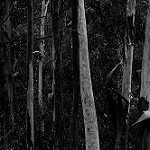
Label: forest